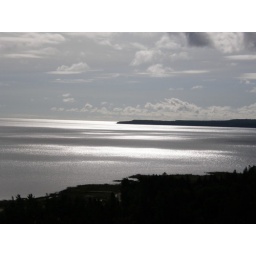
the view frome castle rock in sew sante marie